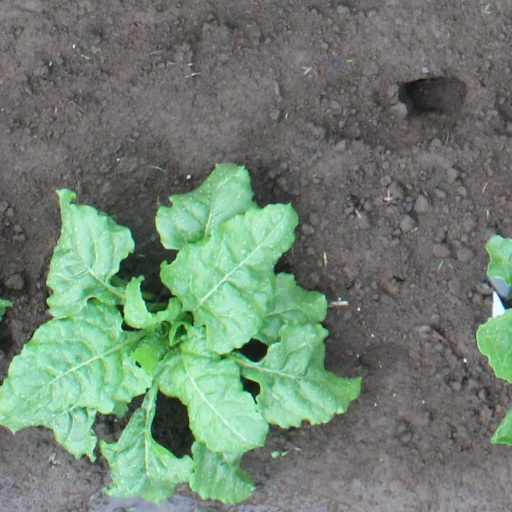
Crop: sugar beet